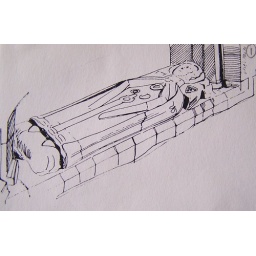
c1400 Elizabeth Clifford in the south wall of St Michaels church showing the arms of Vipont on her cushion. .